Dutch East India Company

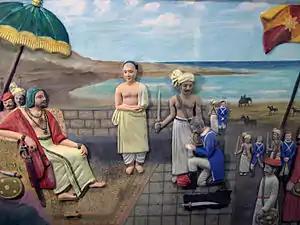
Eustachius De Lannoy of the Dutch East India Company surrenders to Maharaja Marthanda Varma of the Indian Kingdom of Travancore after the Battle of Colachel (depiction at Padmanabhapuram Palace).

In February 1603, the company seized the "Santa Catarina", a 1500-ton Portuguese merchant carrack, off the coast of the Malay Peninsula. That same year, a joint Dutch-English force captured another Portuguese carrack, this time off Macau. The proceeds from the sale of the cargo of the two vessels ware equivalent to more than 50% of the VOC's original subscription capital.